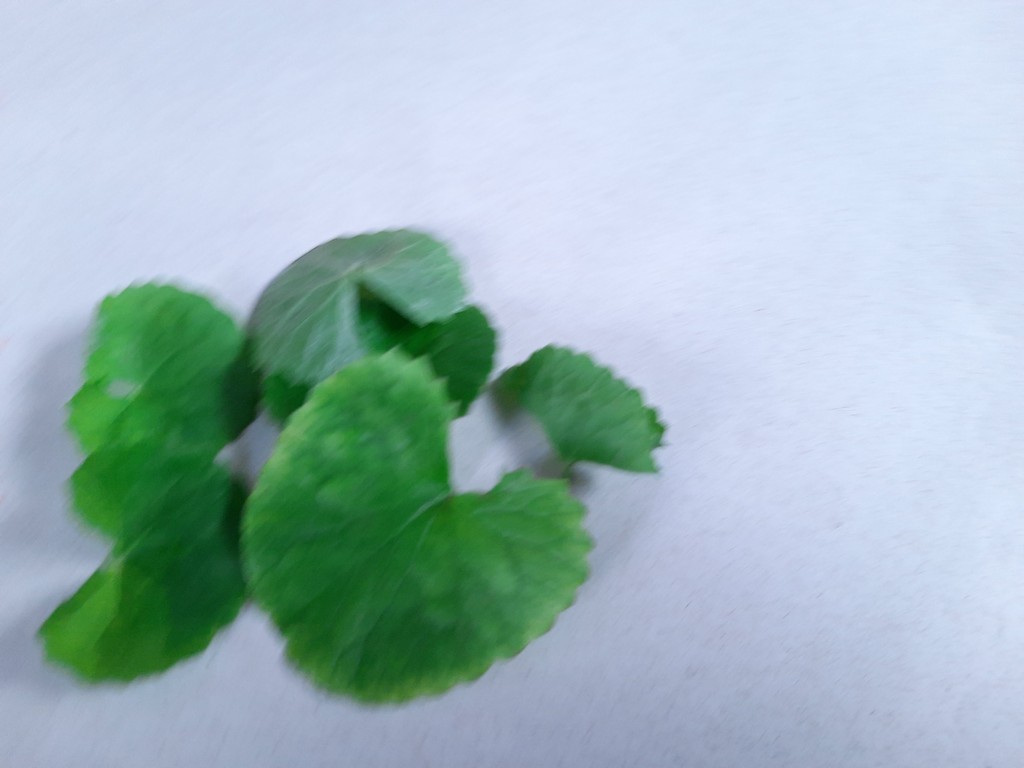
Label: Healthy